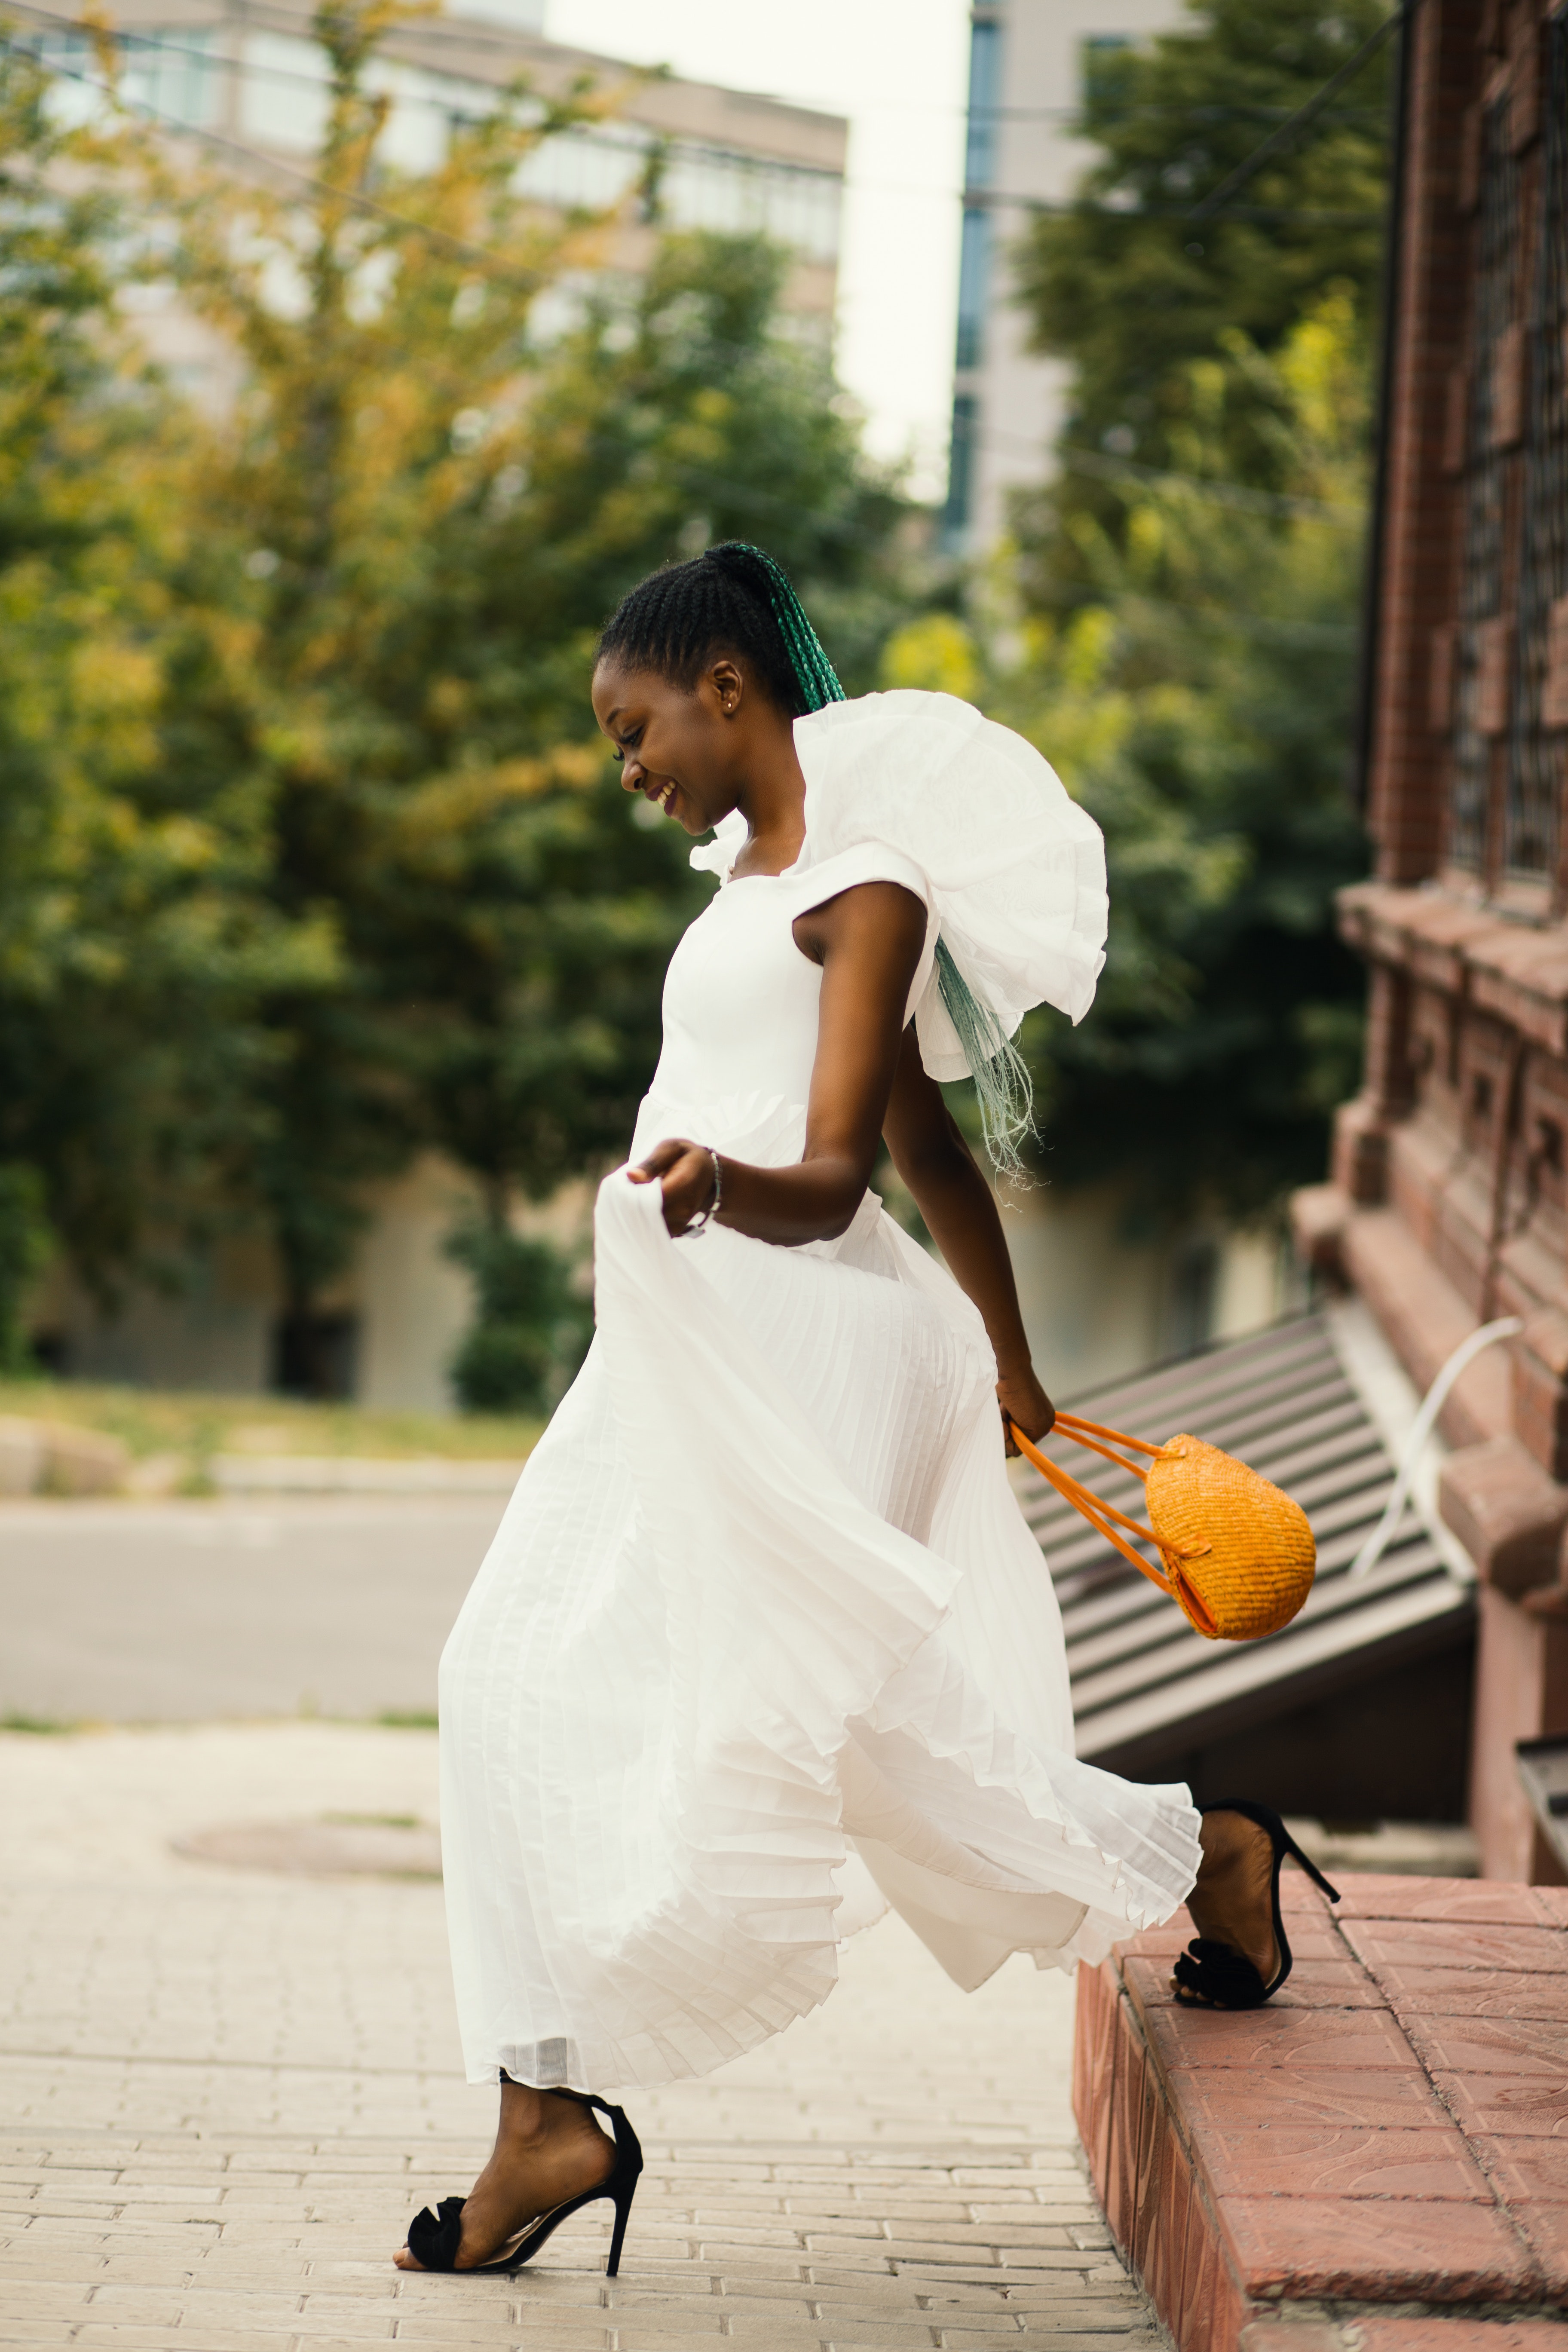
white, photograph, bride, wedding dress, dress, yellow, ceremony, wedding, bridal clothing, marriage, romance, photography, gown, footwear, event, happy, honeymoon, shoe, flower, photo shoot, tradition, love